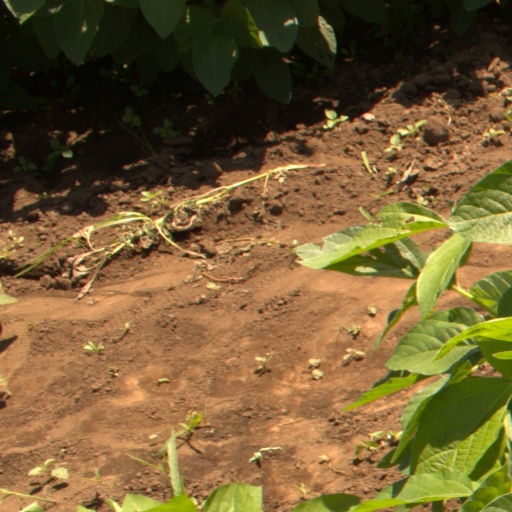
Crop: soybean